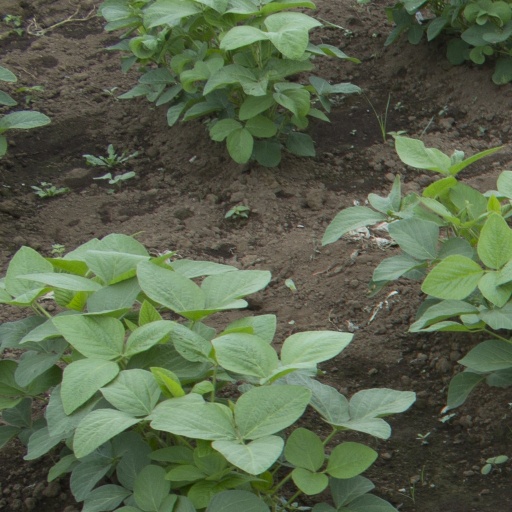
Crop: soybean